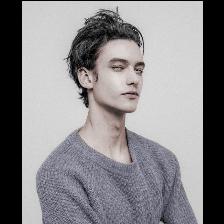
Label: Human